List of international goals scored by Didier Drogba

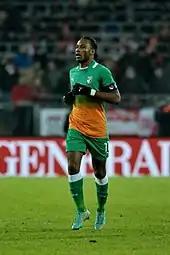
Didier Drogba playing against Austria

Didier Drogba is an Ivorian former professional footballer who represented the Ivory Coast national team from 2002 to 2014. He made his debut for the Ivory Coast in a 2004 African Cup of Nations qualification match against South Africa in September 2002. He scored his first international goal on his next appearance for the Ivory Coast, in a 3–0 win against Cameroon in a friendly in Châteauroux, France. On 8 August 2014, Drogba announced his retirement from international football with a record of 65 goals in 105 appearances, ending his international career as his country's all-time top scorer, remaining so , and with the third-most appearances, behind Didier Zokora (123) and Kolo Touré (120).